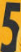
Number: 5